The Candidate (1980 film)

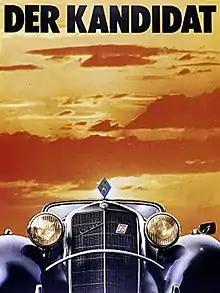
Film poster

The Candidate is a 1980 West German documentary film directed by Volker Schlöndorff, Stefan Aust, Alexander Kluge and . It competed in the Un Certain Regard section at the 1980 Cannes Film Festival.